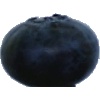
Label: blueberry